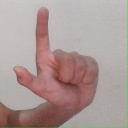
अक्षर: ल